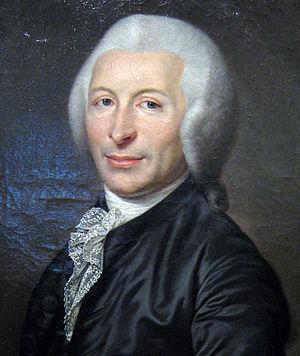
Assassin’s Creed Unity est un jeu vidéo d'action-aventure et d'infiltration développé par Ubisoft Montréal et édité par la société Ubisoft. Le jeu est sorti en novembre 2014 sur Windows, PlayStation 4 et Xbox One. C'est le huitième jeu principal de la série Assassin's Creed mais il est considéré comme le « cinquième opus majeur ». C'est la suite directe d'Assassin's Creed IV Black Flag, sorti en 2013, et il est également lié a l'histoire d'Assassin's Creed Rogue, qui est sorti à la même date sur les consoles de la génération précédente, à savoir la PlayStation 3 et la Xbox 360.
Joseph Ignace Guillotin, né le 28 mai 1738 à Saintes et mort le 26 mars 1814 à Paris, est un médecin et homme politique français. Il est connu pour avoir fait adopter, sous la Révolution française, la guillotine comme mode unique d’exécution capitale.
Jean Baptiste Eugénie Dumangin ou Du Mangin, né le 7 mars 1744 à Château-Thierry et mort le 28 mars 1826 à Saint-Prix, est un médecin hygiéniste français.